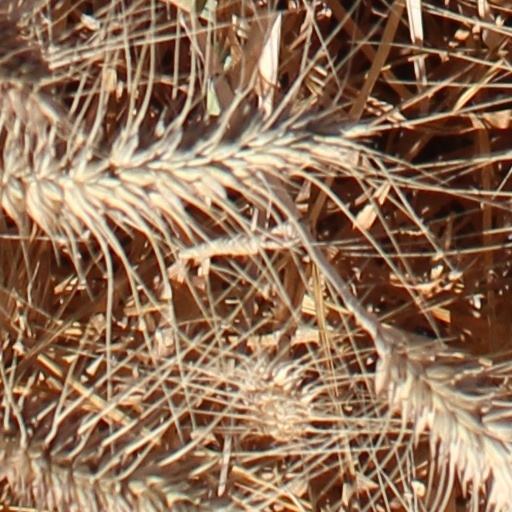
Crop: wheat